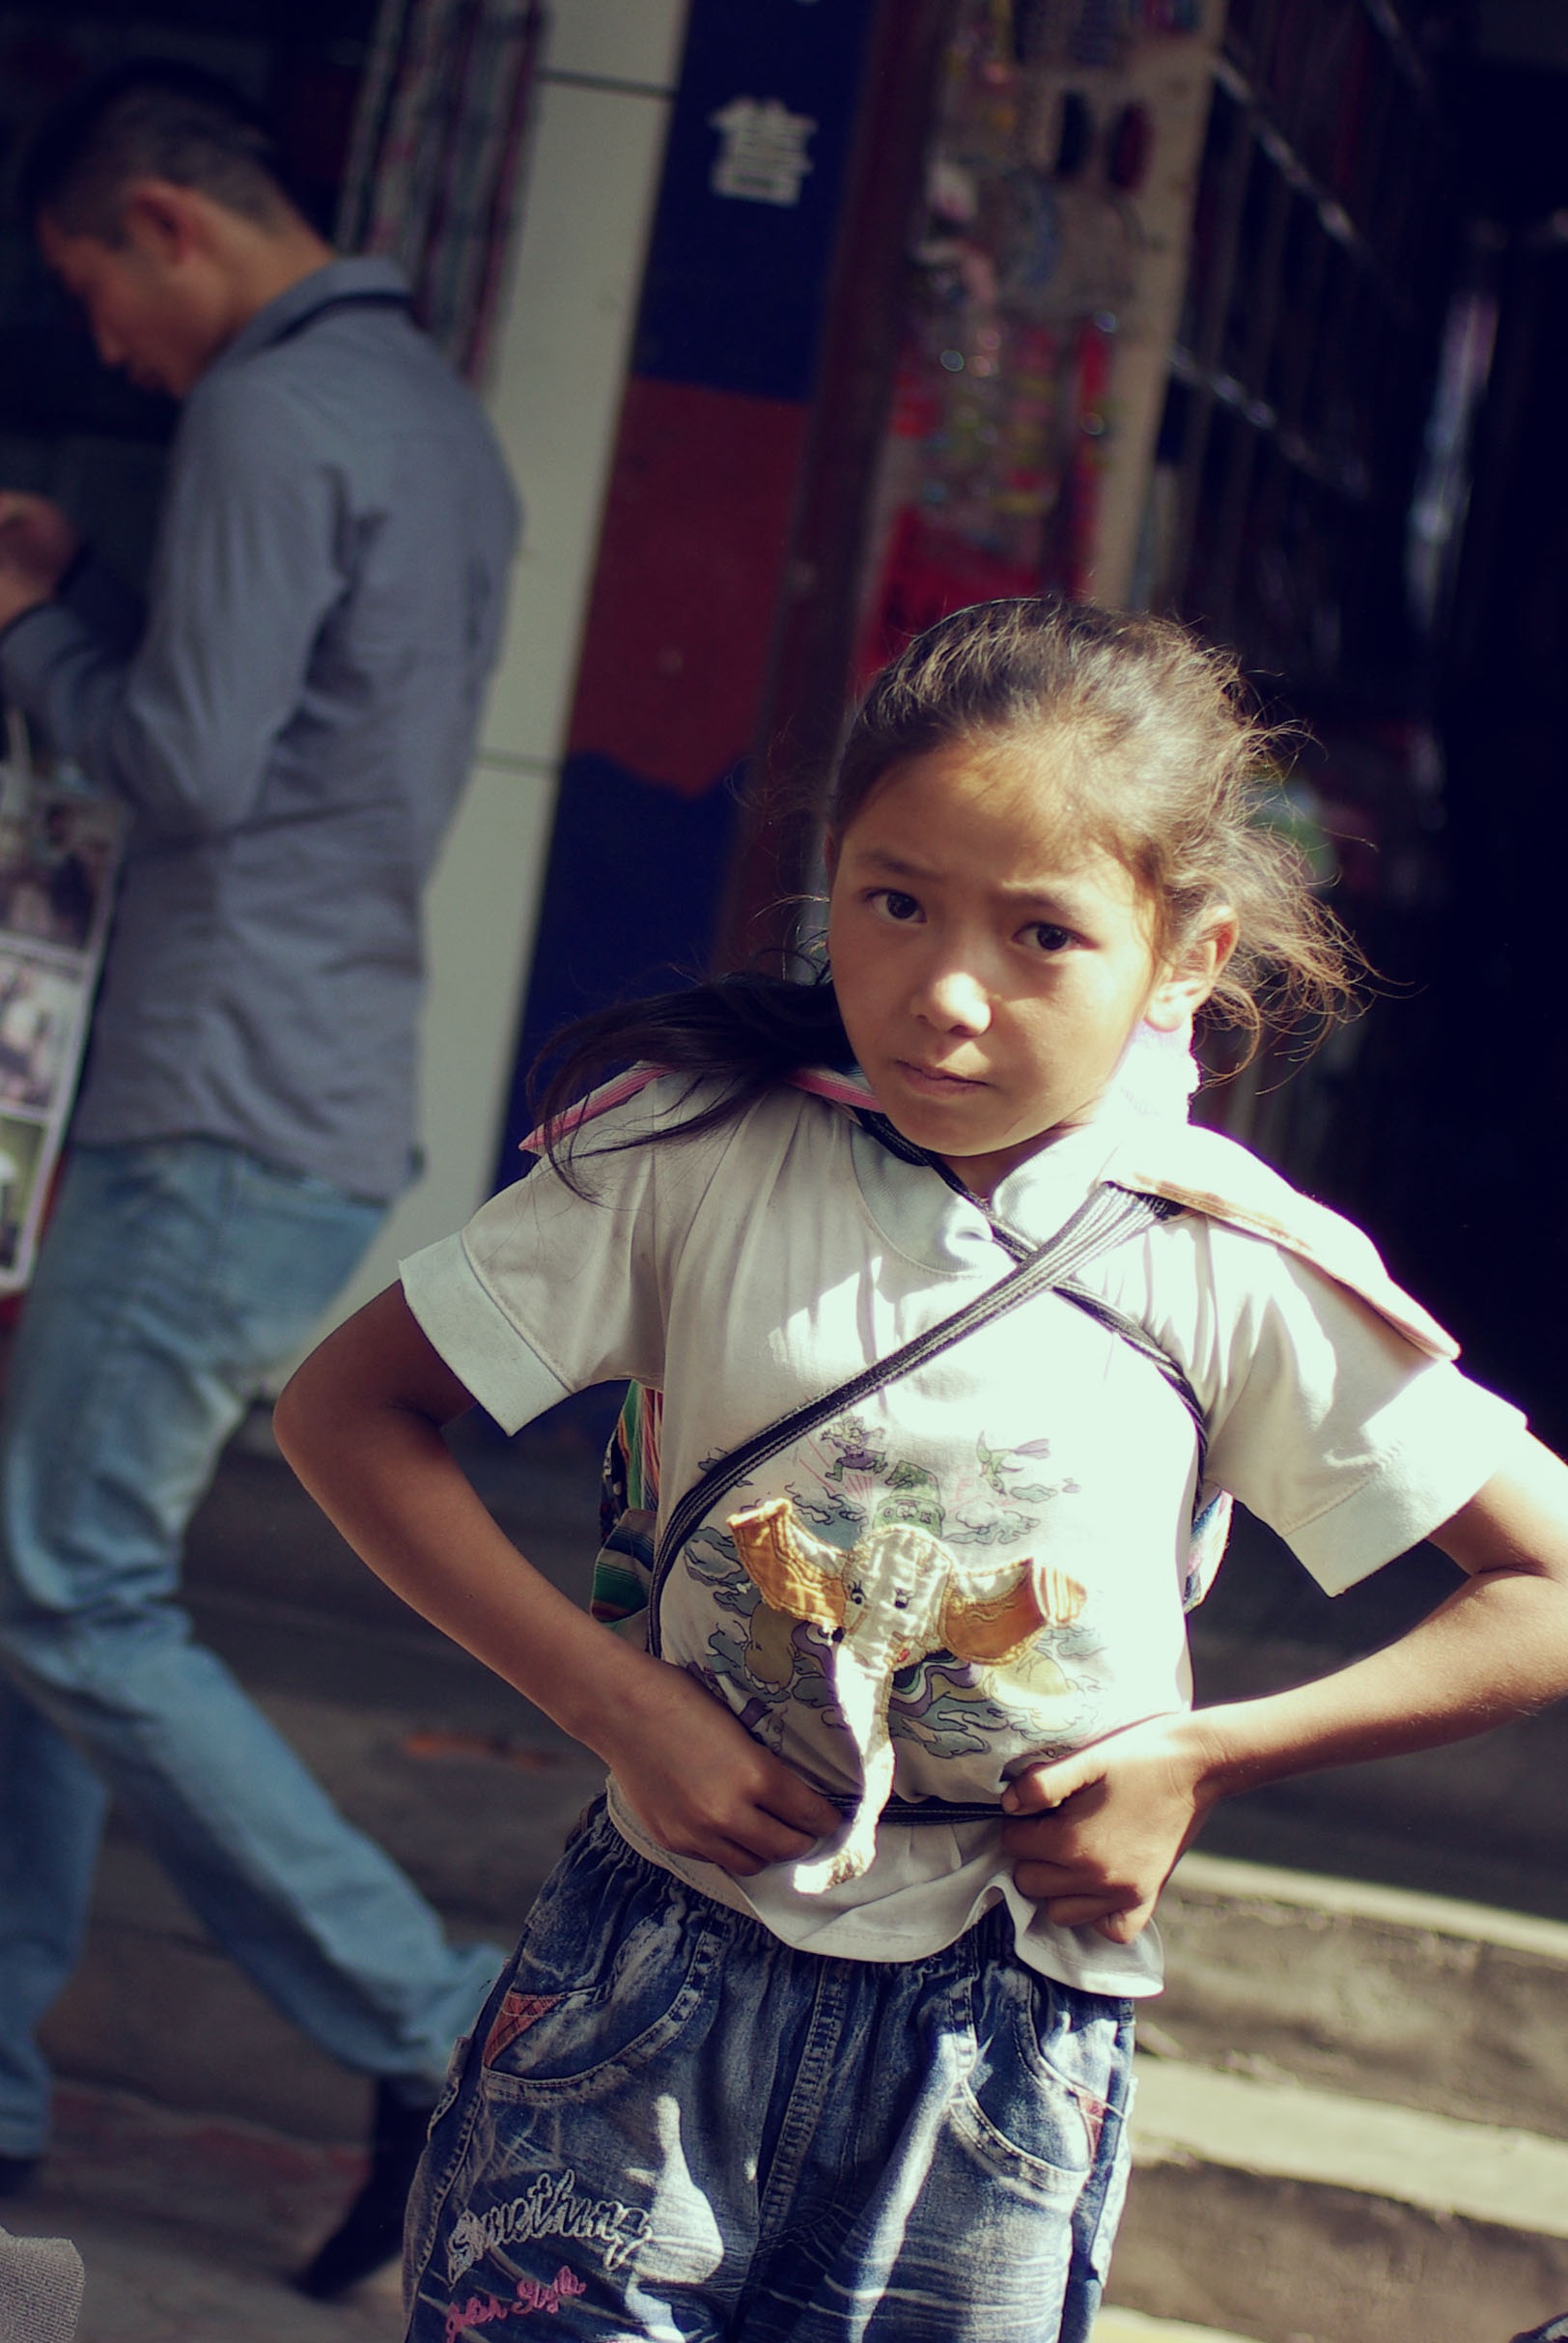
person, people, girl, street, boy, male, spring, asia, child, lady, kids, fun, toddler, photograph, image, lisu, sichuan johnson